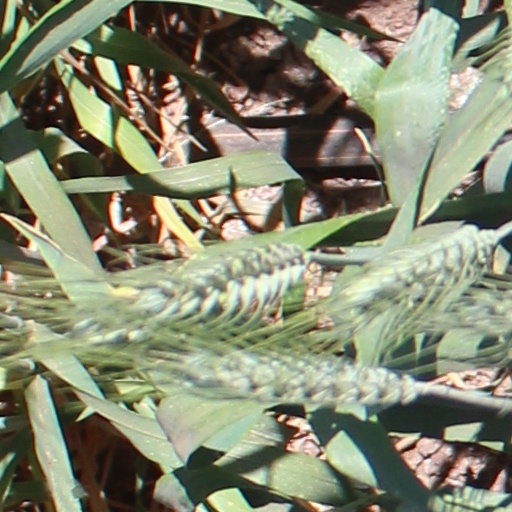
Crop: wheat